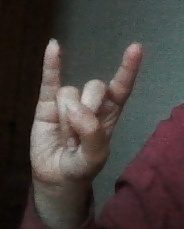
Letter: la